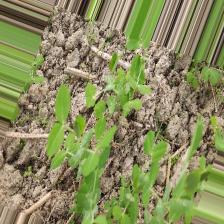
Label: Normal